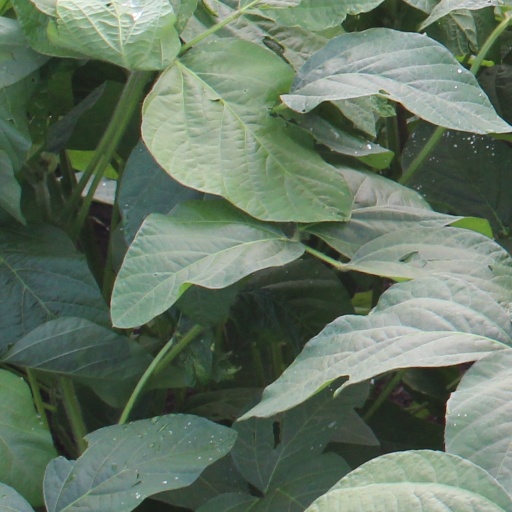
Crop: soybean